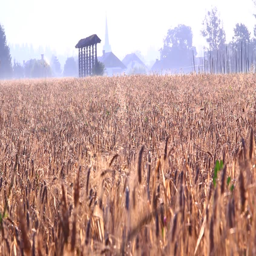
ripe barley on the field in early summer morning